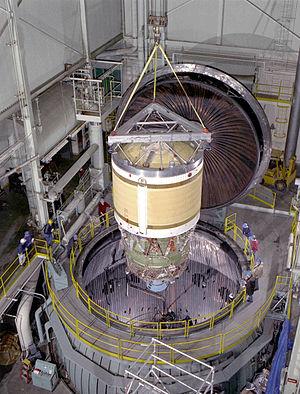
Le Glenn Research Center, officiellement appelé NASA John H. Glenn Research Center at Lewis Field, est un des dix centres spatiaux de la NASA. Ses installations sont situées sur le territoire des villes de Brook Park, Cleveland et Fairview Park, dans l'Ohio, près de l'aéroport international de Cleveland-Hopkins. Le centre qui emploie environ 3 000 personnes dont la moitié sont des sous-traitants, dispose d'un budget en 2015 de 675 millions de dollars américains.
La Delta III est une fusée de la famille Delta conçu par Boeing Integrated Defense Systems. Le premier vol d'une Delta III a eu lieu le 26 août 1998 et s'est soldé par un échec.
La National Aeronautics and Space Administration, plus connue sous son acronyme NASA, est l'agence gouvernementale responsable de la majeure partie du programme spatial civil des États-Unis. La recherche aéronautique relève également du domaine de la NASA. Depuis sa création le 29 juillet 1958, la NASA joue mondialement un rôle dominant dans le domaine du vol spatial habité, de l'exploration du Système solaire et de la recherche spatiale. Parmi les réalisations les plus marquantes de l'agence figurent les programmes spatiaux habités Apollo, la navette spatiale américaine, la station spatiale internationale, les télescopes spatiaux comme Hubble et Kepler, l'exploration de Mars par les sondes spatiales Viking, MER et Curiosity, ainsi que celle de Jupiter, Saturne et Pluton par les sondes Pioneer, Voyager, Galileo, Cassini-Huygens et New Horizons.